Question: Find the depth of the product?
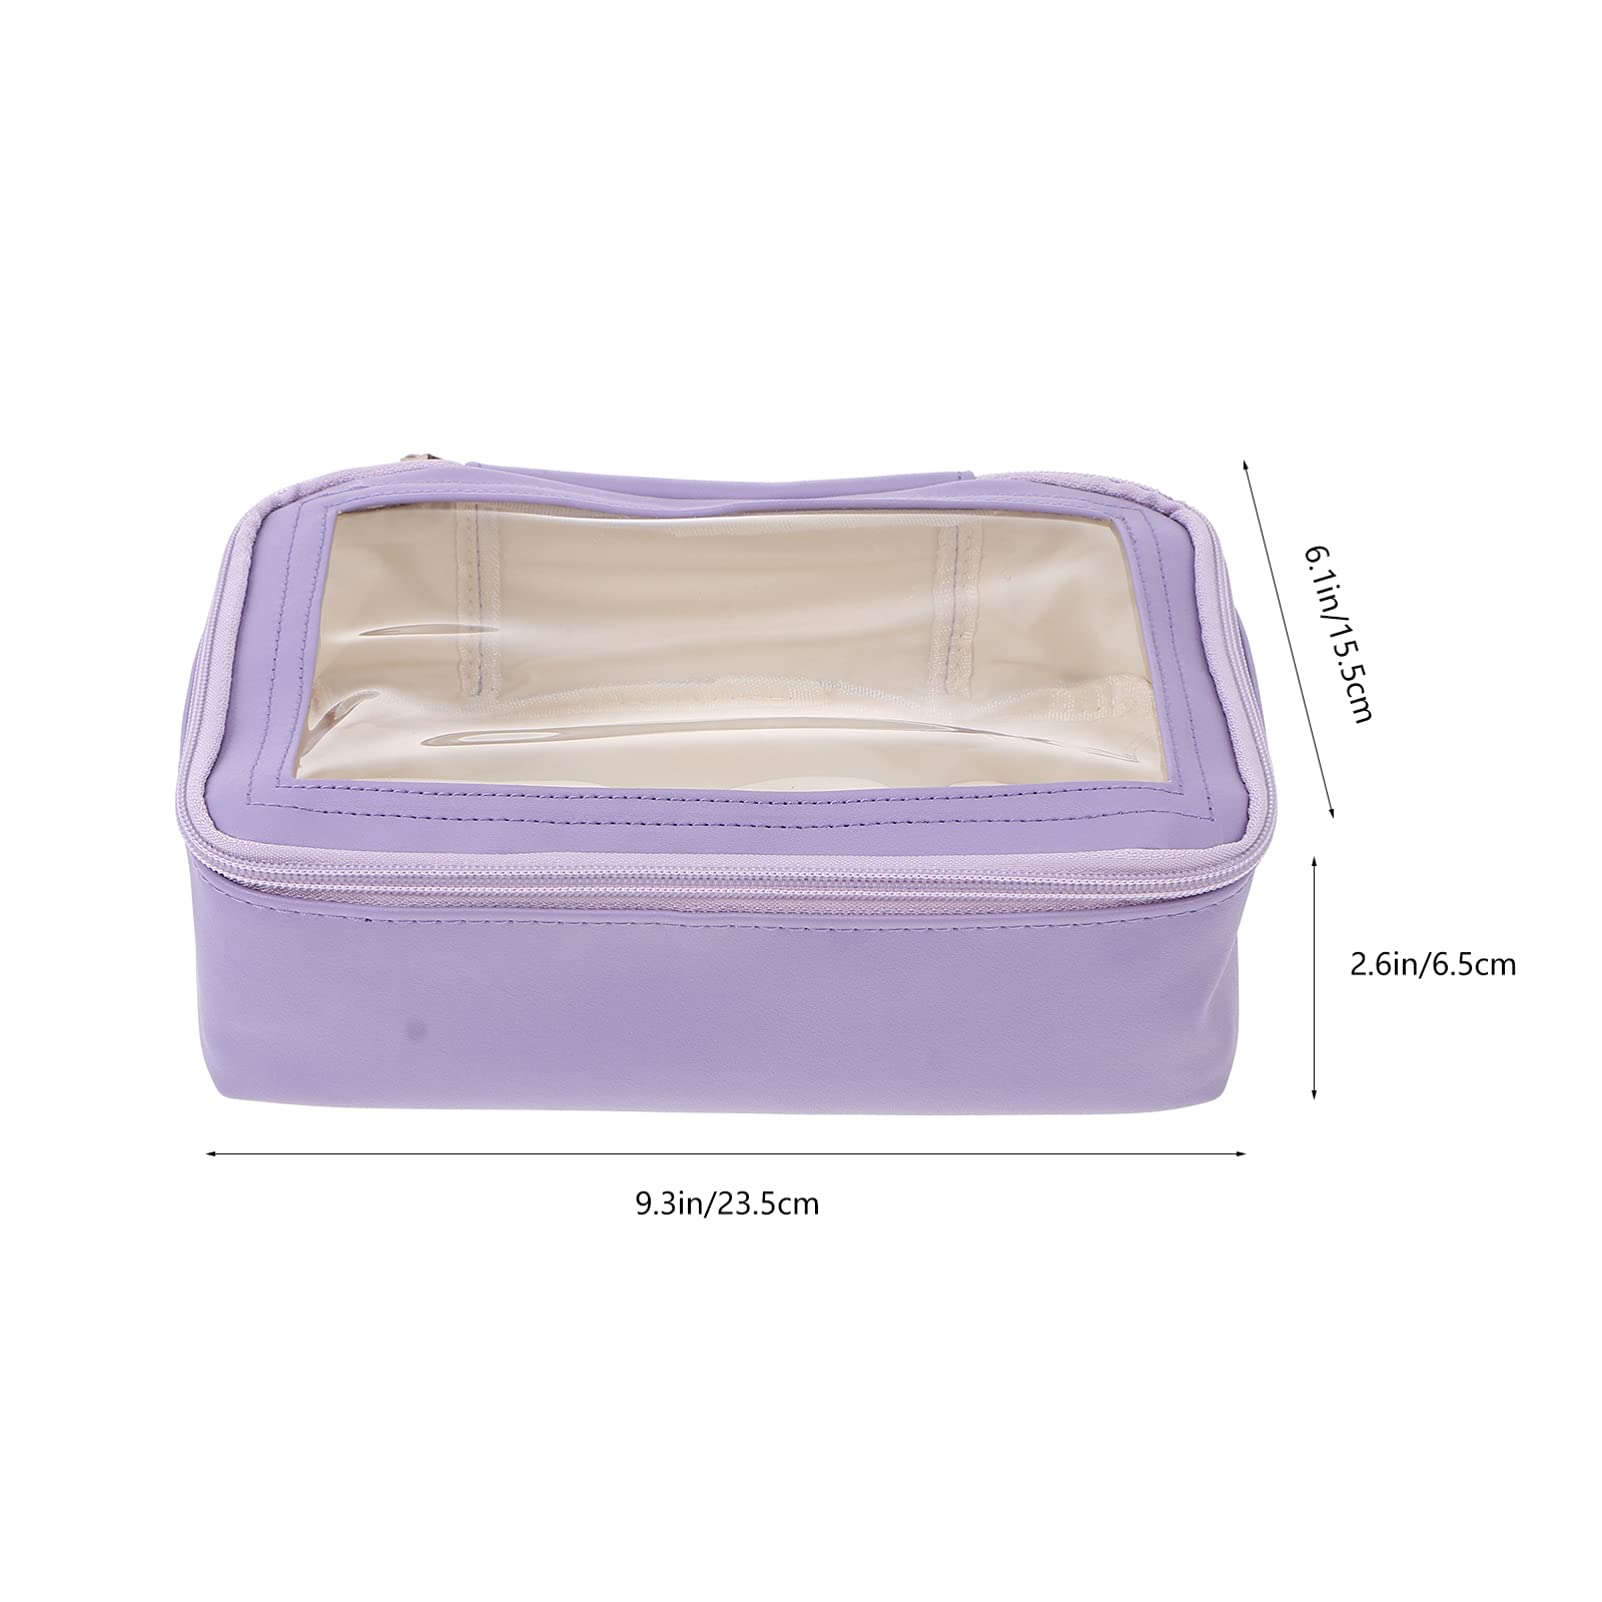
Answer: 23.5 centimetre